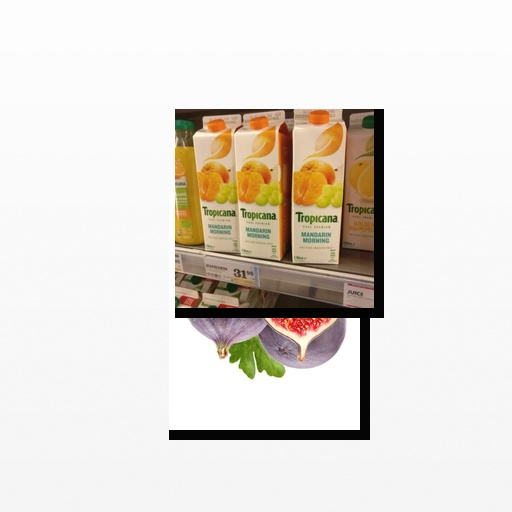
Food items: fig, mandarin_juice